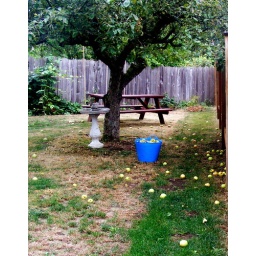
yesterday's apples are in the bushel. the ones on the ground fell overnight.